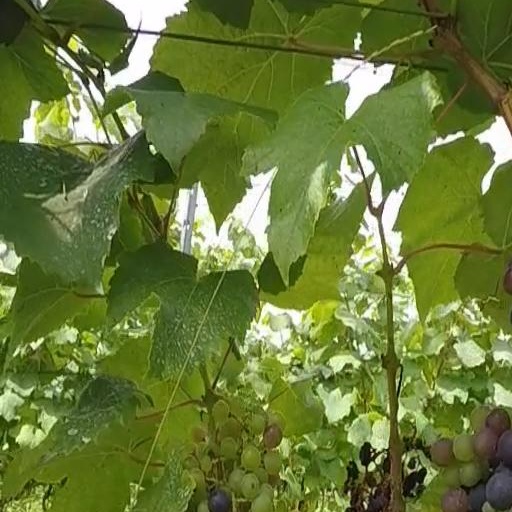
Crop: grape